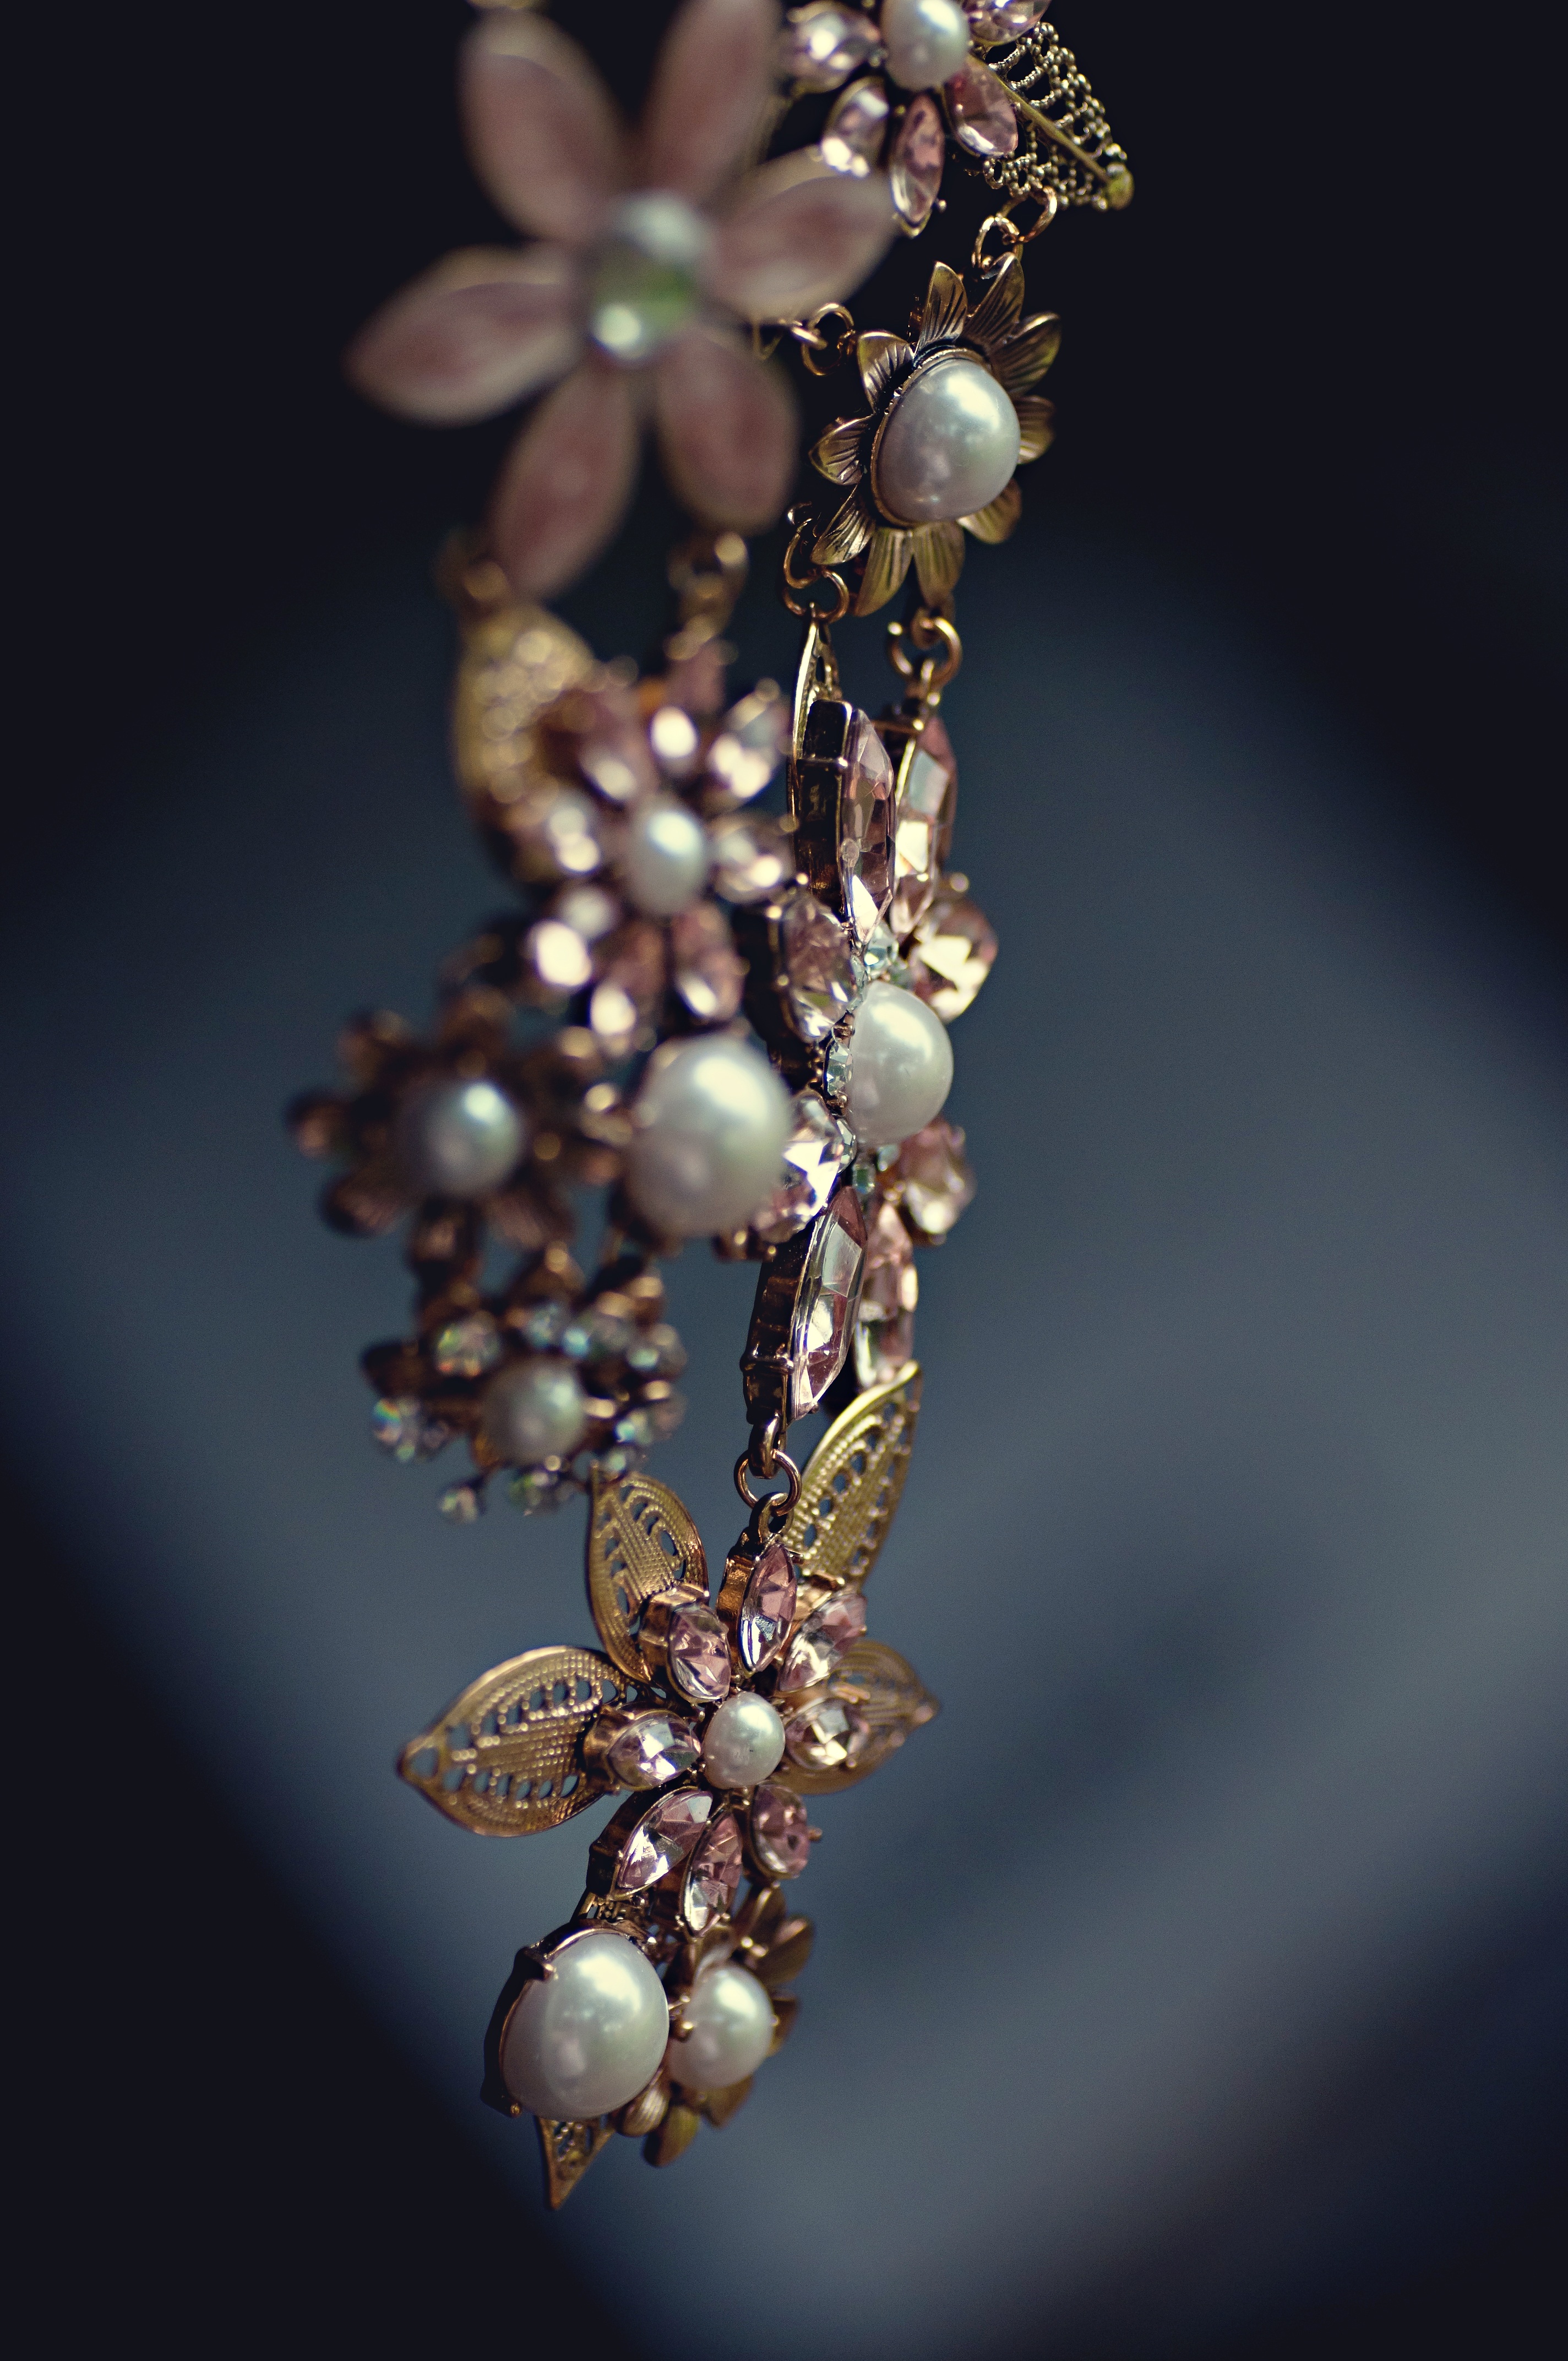
branch, flower, flora, twig, necklace, close up, jewellery, gold, gemstone, macro photography, fashion accessory